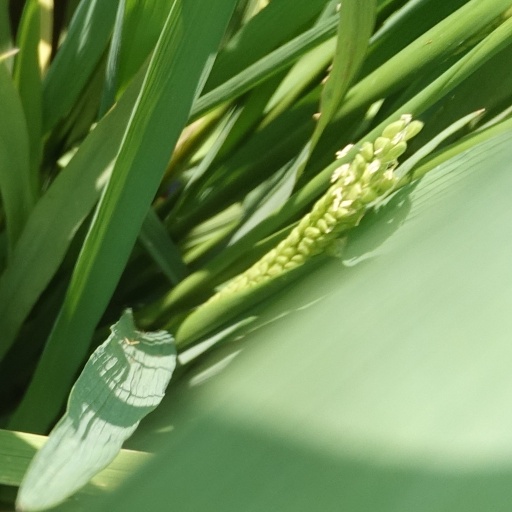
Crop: rice